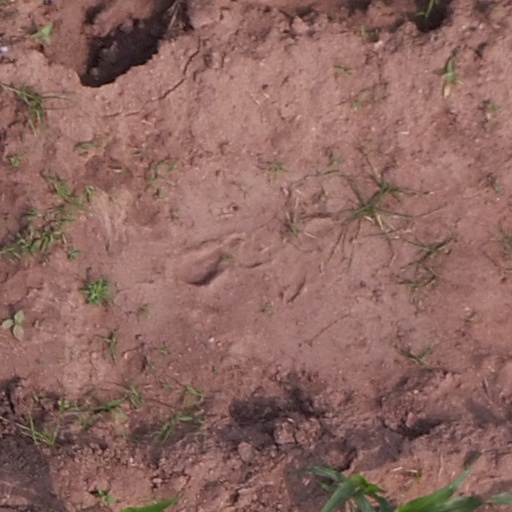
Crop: maize; corn